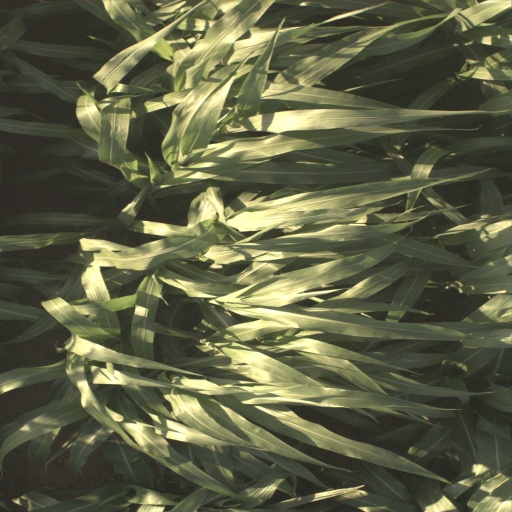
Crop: sorghum